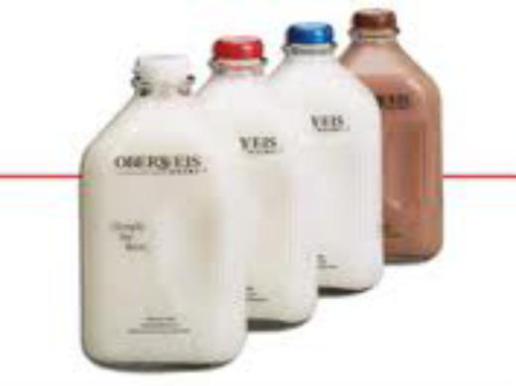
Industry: Food